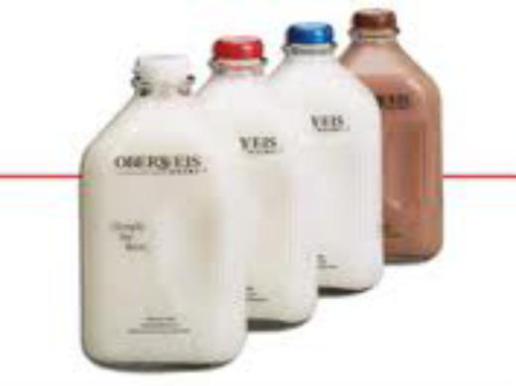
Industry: Food